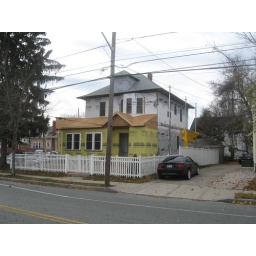
Plywood is on the roof and the windows are in on the wrap around front porch. View from across the street of the front of the house.